Ichneutica marmorata

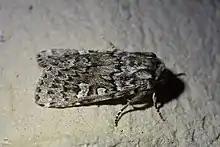
"Ichneutica marmorata"

The pupa has large raised and wrinkled ridges on its dorsal side and has a long forked cremaster.